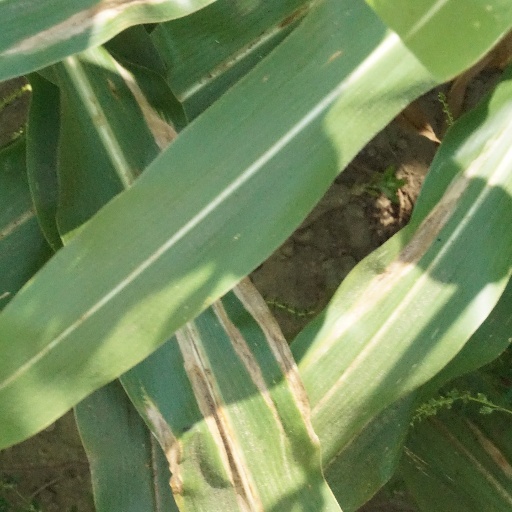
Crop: maize; corn